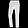
Label: Trouser